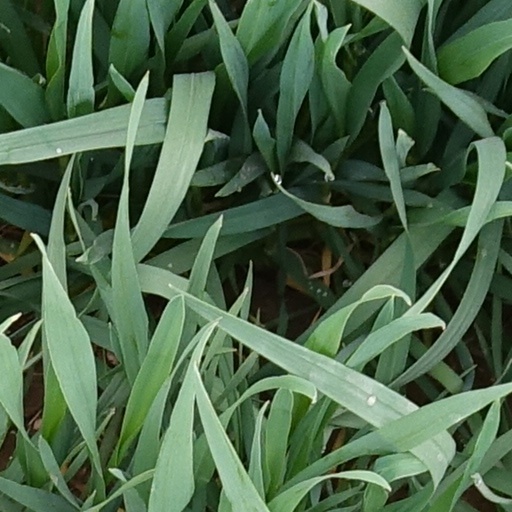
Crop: wheat